GreenGT H2

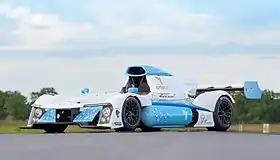
GreenGT H2 in 2016

The GreenGT H2 is a sports racing car developed by the Swiss company GreenGT and the French racing team WELTER Racing. It uses hydrogen as an energy source.